Lakers–Warriors rivalry

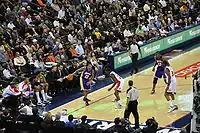
Lakers' Shannon Brown being defended by Warriors' Anthony Morrow during a 2007–08 regular season game at the Oracle Arena

The Lakers–Warriors rivalry is a National Basketball Association (NBA) rivalry between the Los Angeles Lakers and the Golden State Warriors. Unlike most sports rivalries between Northern and Southern California, there is more mutual respect present between both teams as opposed to fierce animosity; such as the Dodgers–Giants rivalry in the MLB or 49ers–Rams rivalry of the NFL. Geography plays a large role as both franchises are largely popular within the state, however; the Lakers have historically been extremely dominant in the series as they have won six of the seven playoff matchups against the Warriors, and have among the most championships in league history. However, the Warriors had overcome years of playoff futility with the arrival of such players as Stephen Curry, Klay Thompson, and Draymond Green during the 2010s, winning them four championships from 2015 to 2022. The Lakers had overcome their own struggles following the retirement of Hall of Fame guard Kobe Bryant, but rebuilt around strong free agent signings with the likes of LeBron James and Anthony Davis, leading them to win the 2020 NBA Finals. Both teams have met eight times in the postseason, combining for 38 division titles since both teams relocated to California in the early 1960s. Notably, prior to his signing with the Lakers; LeBron James had faced off against Stephen Curry and the Warriors in four straight NBA Finals appearances from when he was a member of the Cleveland Cavaliers. Both teams combine for 24 championships between them. The Lakers lead the all time regular season series 265–177, and the postseason series 28–13.